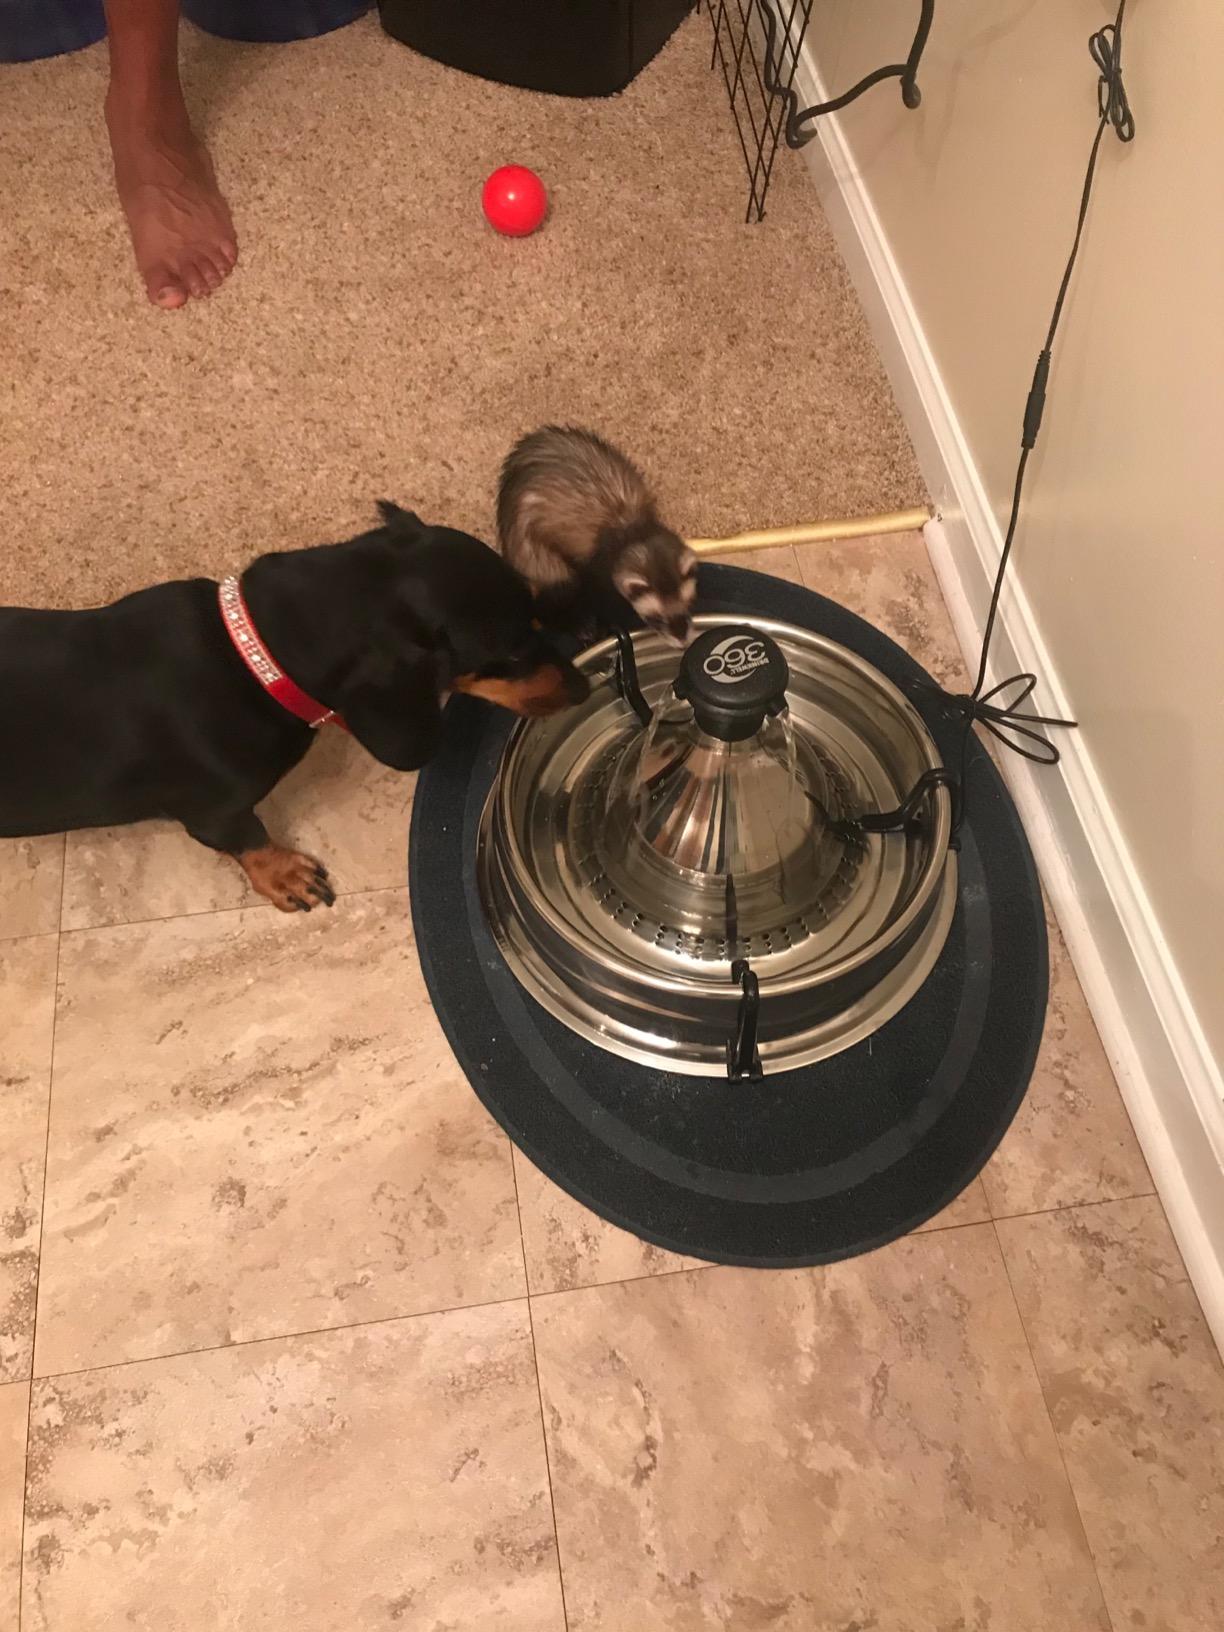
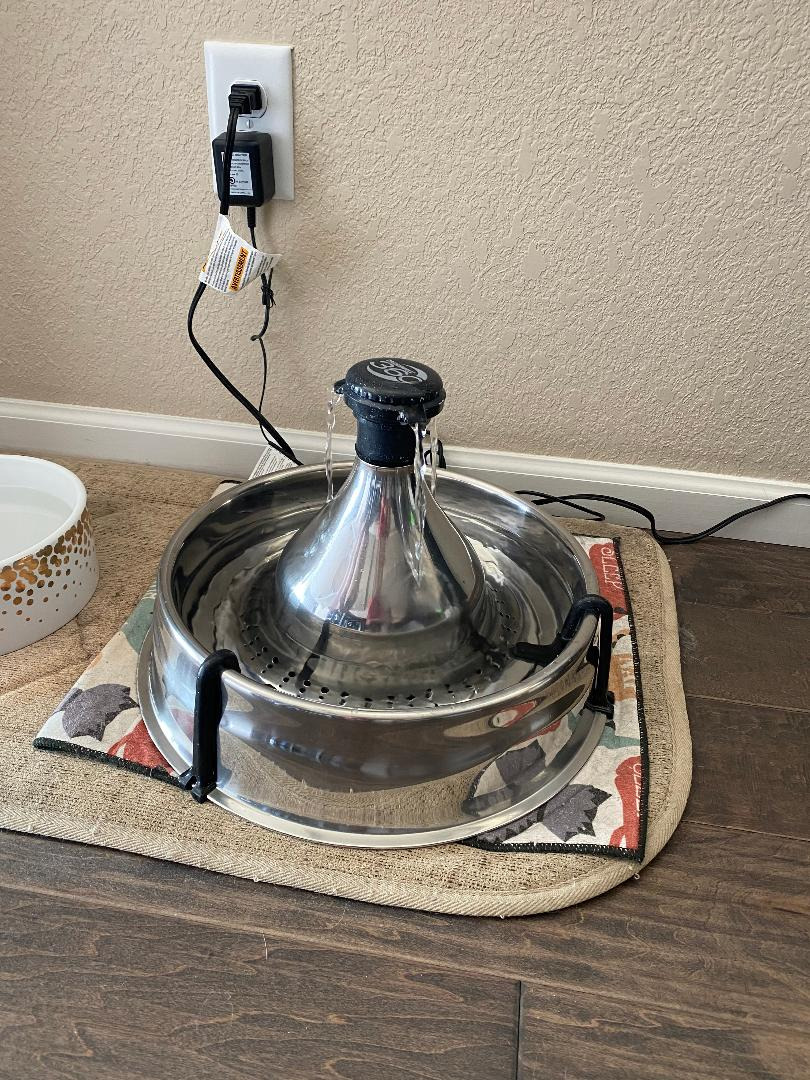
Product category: items_bowl
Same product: yes